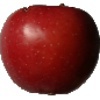
Label: Apple Braeburn 1